Francesco Tamburini

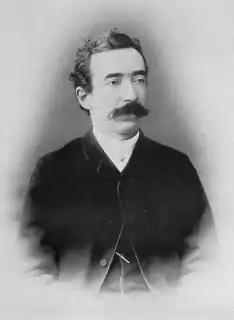
Francesco Tamburini (1846-1891)

Francesco Tamburini (1846 in Ascoli Piceno, Italy – 1891 in Buenos Aires, Argentina) was an Italian-born architect who designed many important architectural landmarks in Argentina.